Armand Niquille

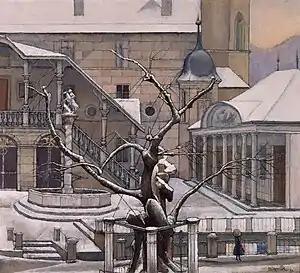
Armand Niquille, "The Linden Tree and the City Hall Square", 1980, oil on canvas, 87x90 cm, PP

"Daytime" paintings depict daily reality, namely landscapes, in particular views of Fribourg. These representations of the city, lyrical and colourful in his early paintings, take in later works a decluttered aspect tending toward fantasticism and searching for a geometric absolute which reveals the contrasts between old and modern, between natural and built areas within the city.